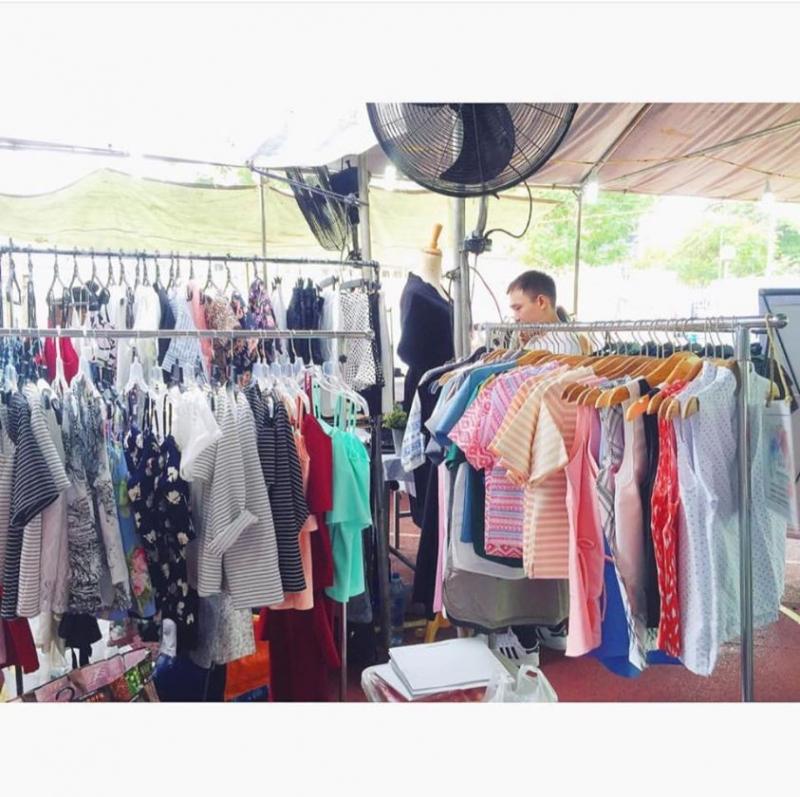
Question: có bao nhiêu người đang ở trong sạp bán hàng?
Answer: hai người